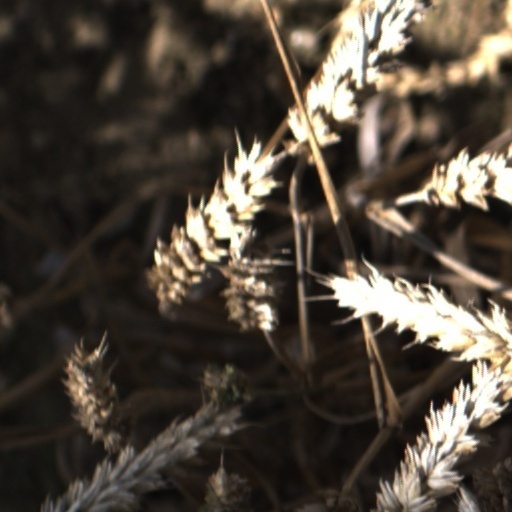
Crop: wheat